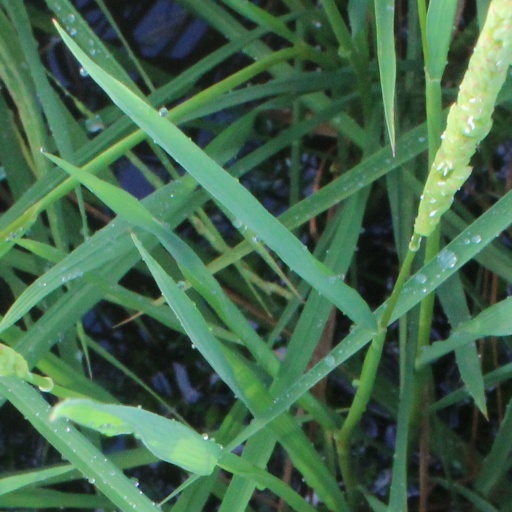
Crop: rice